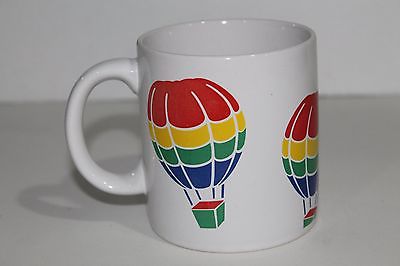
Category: mug